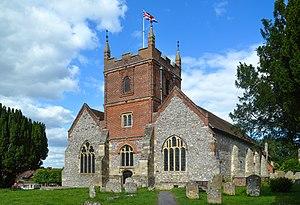
L'église de Tous-les-Saints d'Odiham est une église anglicane située dans le village d'Odiham, dans le Hampshire, au Royaume-Uni. Polski: Kościół Wszystkich Świętych, Odiham, Hampshire, Anglia This is a photo of listed building number 1092160. (More images)
L'église de Tous-les-Saints d'Odiham est une église anglicane située dans le village de Odiham, dans le Hampshire. Le monument a été classée Grade I par l'English Heritage.